Jim Johnson (baseball, born 1983)

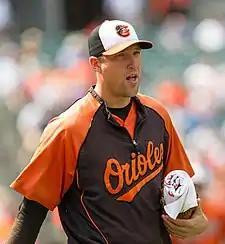
Johnson pitching for the Baltimore Orioles in 2012

Johnson was given the closer role on July 30, 2009, when Sherrill was traded to the Los Angeles Dodgers. He finished with 10 saves, but his ERA rose higher, finishing at 4.11 in 70 innings of relief. In the 2010 season, he returned to a setup role. Late in the 2011 season, Johnson won the closer role from Kevin Gregg.